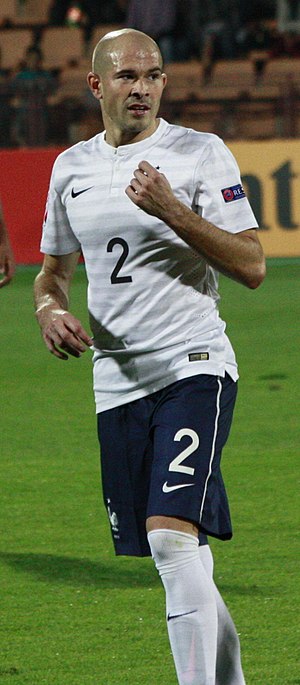
Christophe Jallet
Christophe Jallet er en fransk fodboldspiller. Han spiller for OGC Nice i Ligue 1. Tidligere har han repræsenteret blandt andet Paris Saint-Germain og Olympique Lyon.